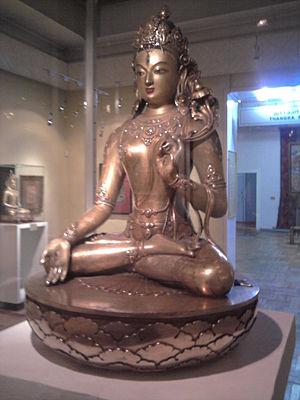
Zanabazar, aussi appelé Öndör Gegeen Zanabazar, fut le premier Jebtsundamba Khutuktu, le chef spirituel du bouddhisme tibétain des Khalkhas en Mongolie-Extérieure.
La Mongolie est un pays d'Asie, situé entre la Russie au nord et la Chine au sud. Sa capitale est Oulan-Bator, qui est aussi la plus grande ville du pays, la langue officielle est le mongol et la monnaie le tugrik.
Cet article traite des divers aspects de la culture mongole, en Mongolie, en Mongolie intérieure et sur les marges des pays limitrophes.